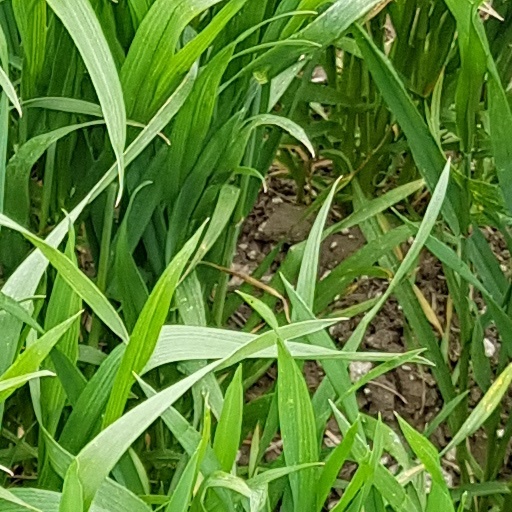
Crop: wheat